Universal basic income pilots

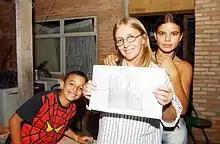
The family of Selma Ferreira was the first recipient of Bolsa Escola, a precursor to Bolsa Família enacted by governor Cristovam Buarque of the Federal District in 1995.

Bolsa Familia is a Brazilian federal anti-poverty program with strong resemblance of basic income. It consists of a cash grant, which is given to families below a certain income level, provided they meet pre-arranged conditions such as overseeing their children's school attendance. As of March 2020, the program covers 13.8 million families, and pays an average of $34 per month, in a country where the minimum wage is $190 per month.